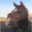
Label: horse